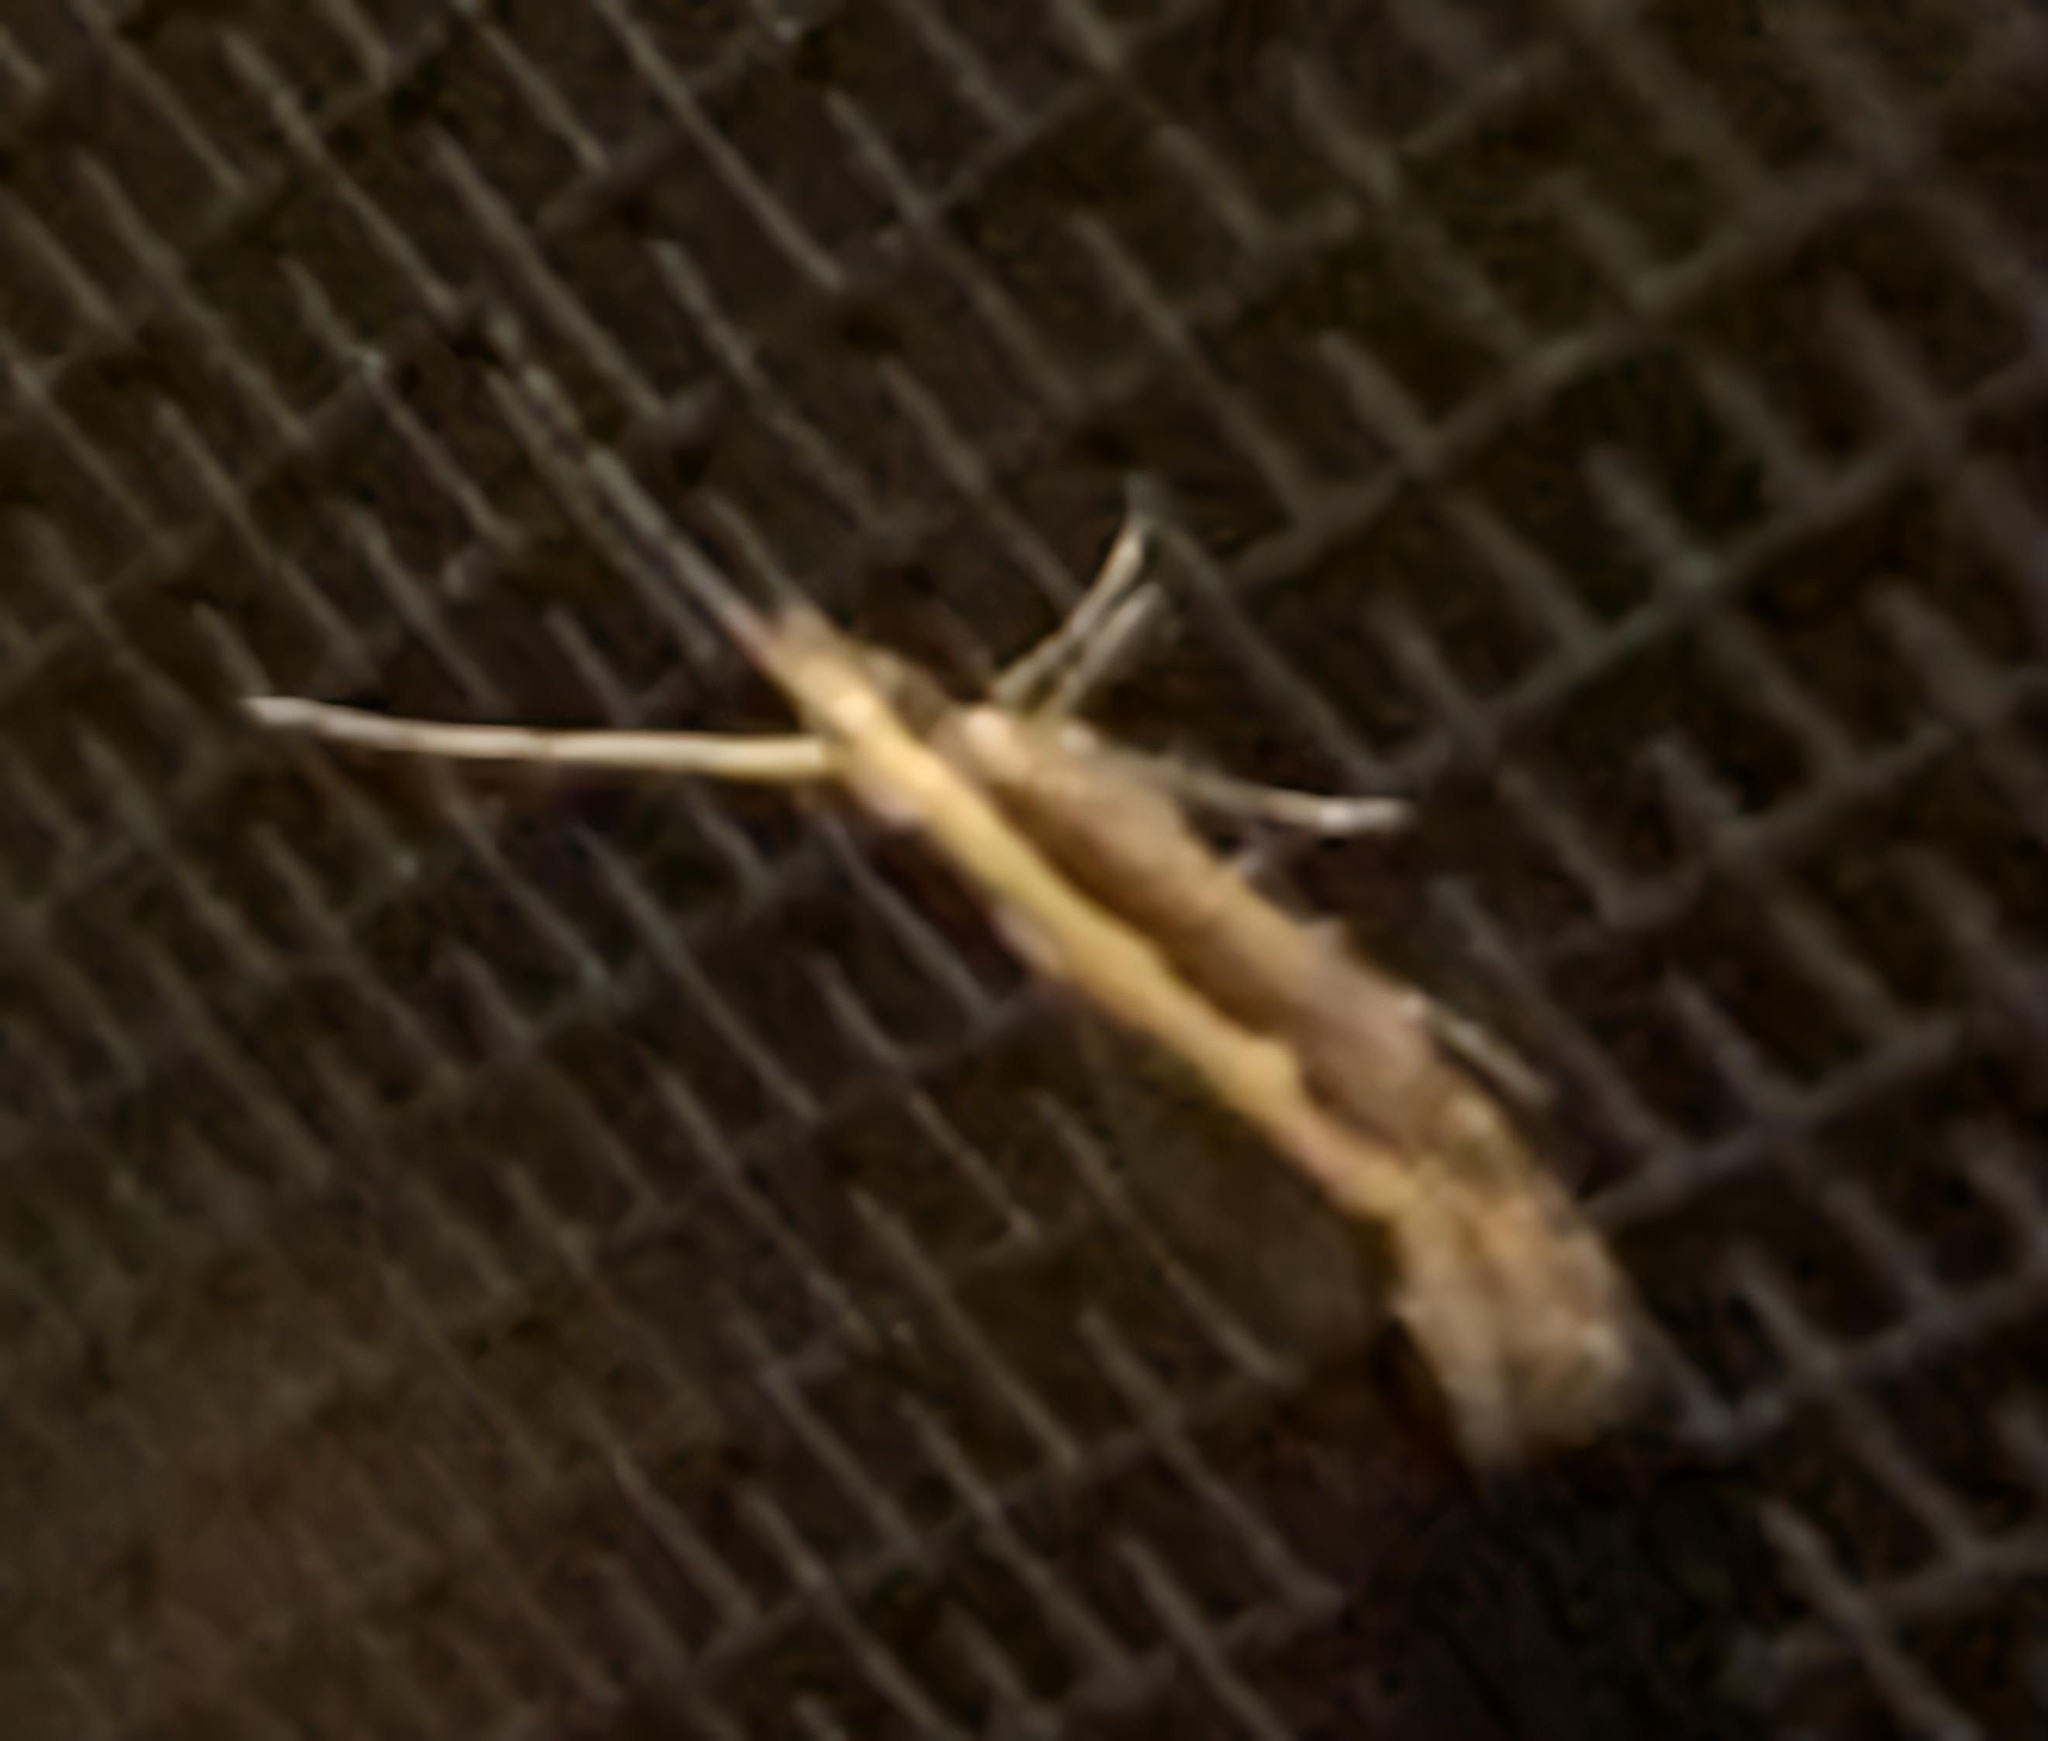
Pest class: diamondback_moth